Single parent

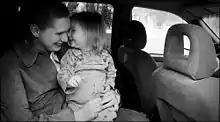
A single mother and child

Single parent adoptions are controversial. They are, however, still preferred over divorcees, as divorced parents are considered an unnecessary stress on the child. In one study, the interviewers asked children questions about their new lifestyle in a single-parent home. The interviewer found that when asked about fears, a high proportion of children feared illness or injury to the parent. When asked about happiness, half of the children talked about outings with their single adoptive parent. A single person wanting to adopt a child has to be mindful of the challenges they may face, and there are certain agencies that will not work with single adoptive parents at all. Single parents will typically only have their own income to live off of, and thus might not have a backup plan for potential children in case something happens to them. Traveling is also made more complex, as the child must either be left in someone else's care, or taken along.